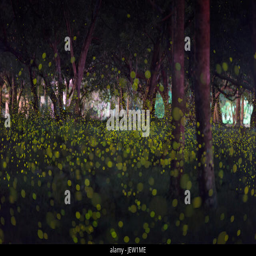
fireflies in the summer at forest near city